Quarter-wave impedance transformer

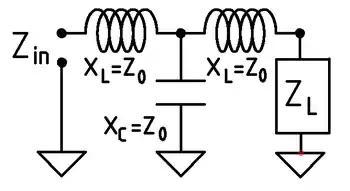
The lumped equivalent of the above transmission line. This is one of four possible realizations of the network.

Similar properties can be realized using either a "T" or "PI" network consisting of lumped elements each of which has a reactance equal to the Zo of the simulated one-quarter wavelength (λ), transmission line. This realization of the transformer is useful at lower frequencies where a quarter-wave transmission line would be impractically long. As with the physical transmission line, the relationship between the characteristic impedance, "Z", input impedance, "Z" and load impedance, "Z" is: formula_1